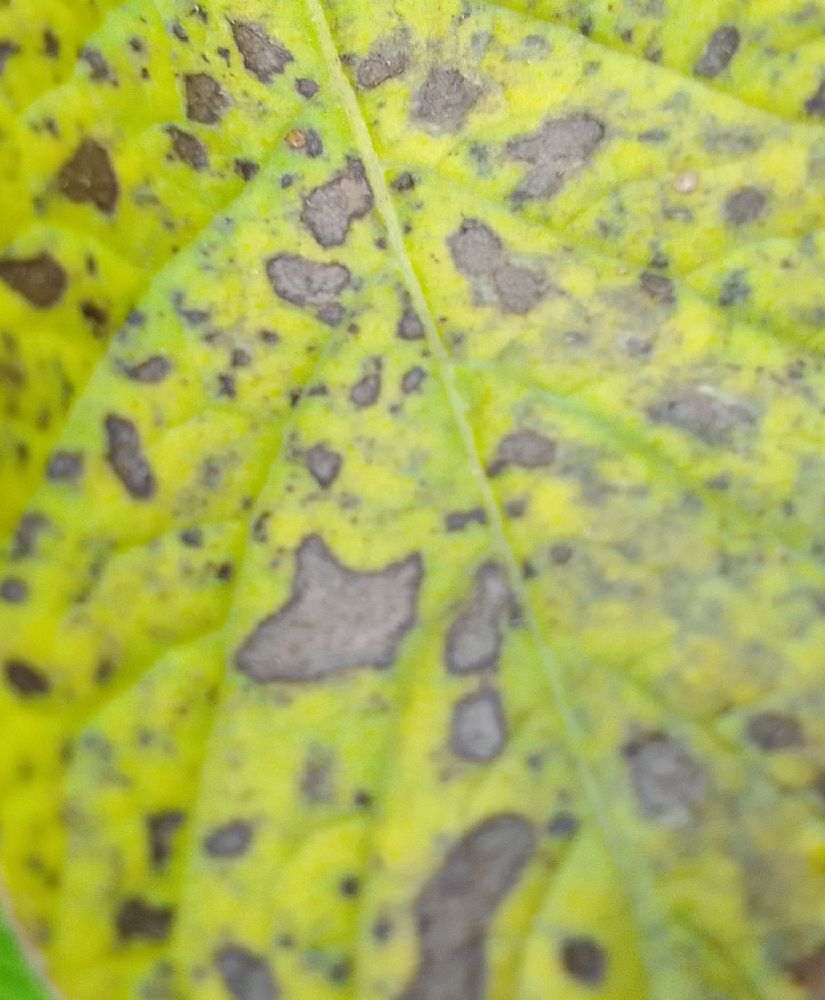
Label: Early blight